Alberto Falcone

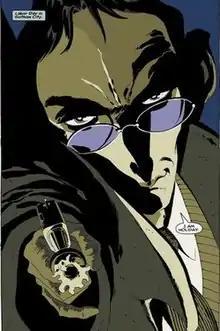
Alberto Falcone as seen in "Batman: The Long Halloween" #13 (December 1997).

Alberto Falcone is a fictional comic book villain appearing in books published by DC Comics, in particular the Batman books. In addition to being a mobster, he has also made appearances as the Holiday Killer, a serial killer featured in "" and "".